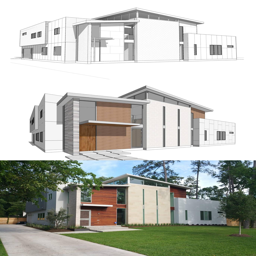
as a young , new architect , it has been exciting to watch my sketch turn into a real building .